Chicken breeds recognized by the American Poultry Association

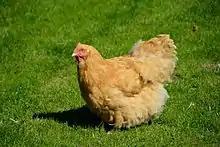
Cochin hens (a Buff hen seen here) are renowned for their broodiness.

The American Class contains thirteen breeds which originated in Canada or the United States. All are heavy breeds, and most lay brown eggs; most are cold-hardy: